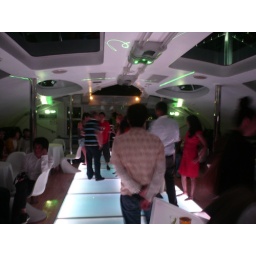
a water bus designed by Leiji Matsumoto